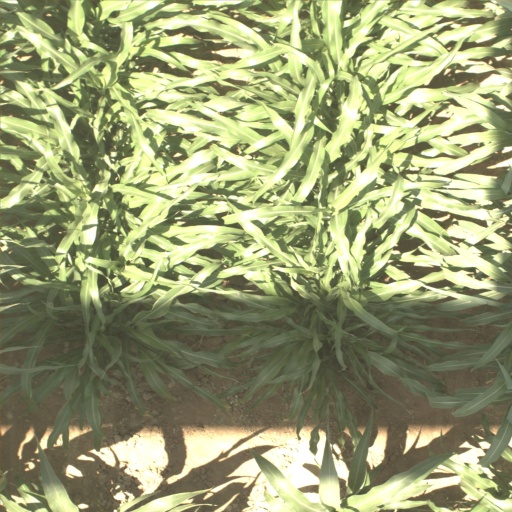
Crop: sorghum